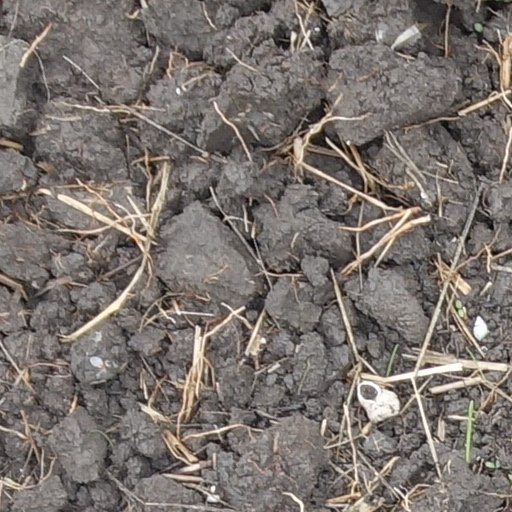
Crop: wheat